Derrick Capper

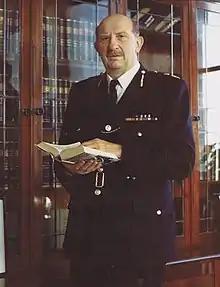

Sir William Derrick Capper (3 January 1912 – 21 March 1977) was an English police officer and the first Chief Constable of West Midlands Police.